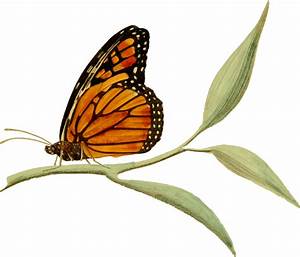
Label: farfalla